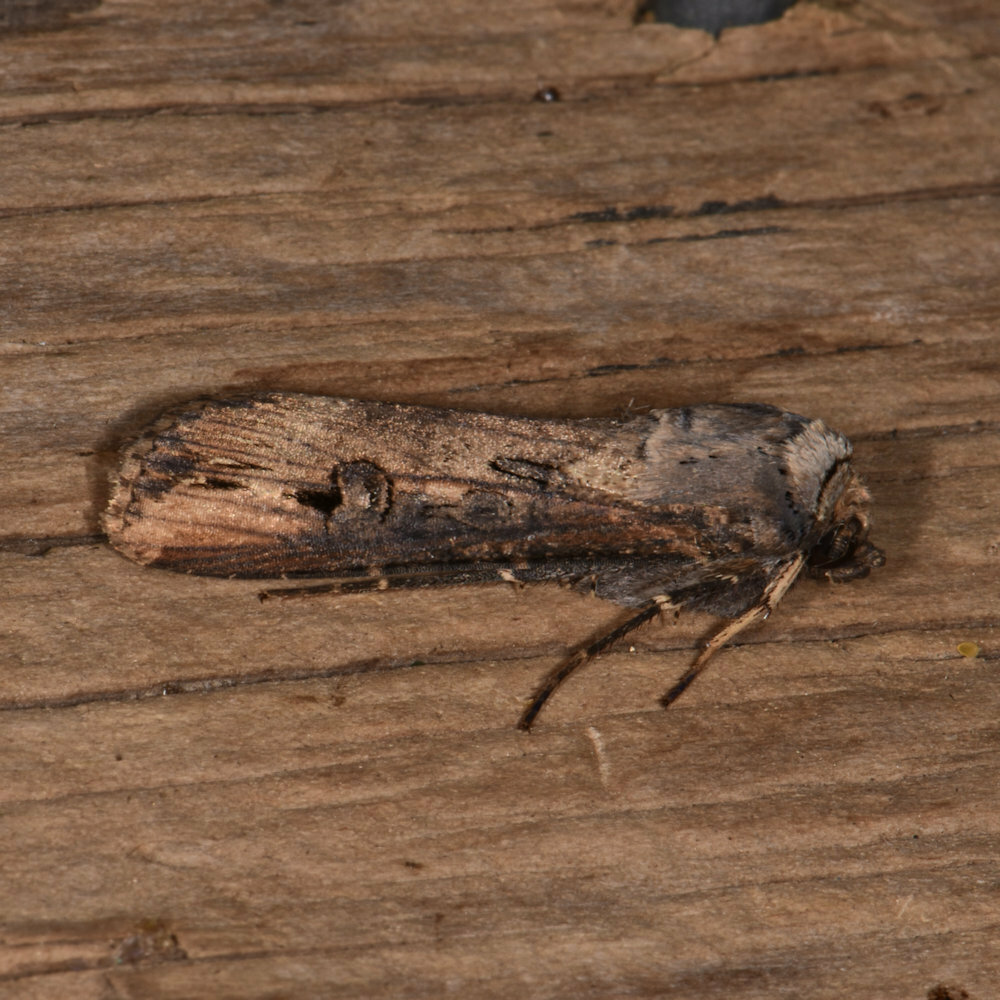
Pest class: cutworms